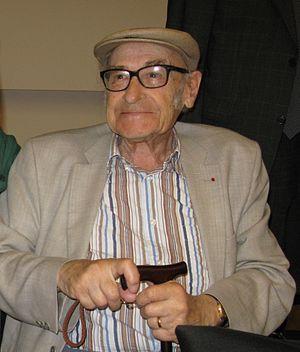
Gilbert Lazard est un linguiste et iranologue français.